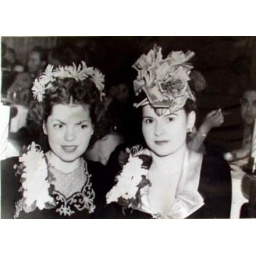
Two girls with wild hats in the Club Kona, 1940's, El Cerrito Ca